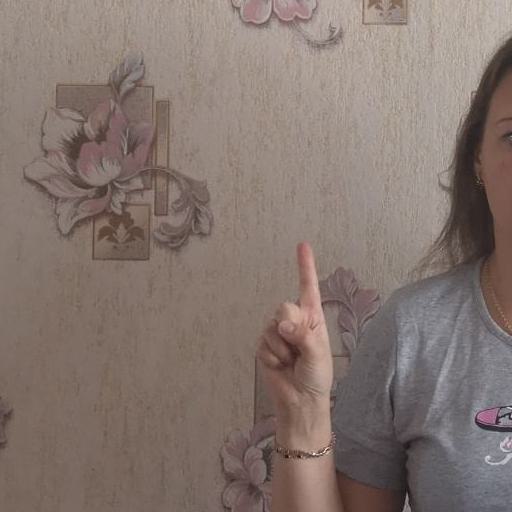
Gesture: one